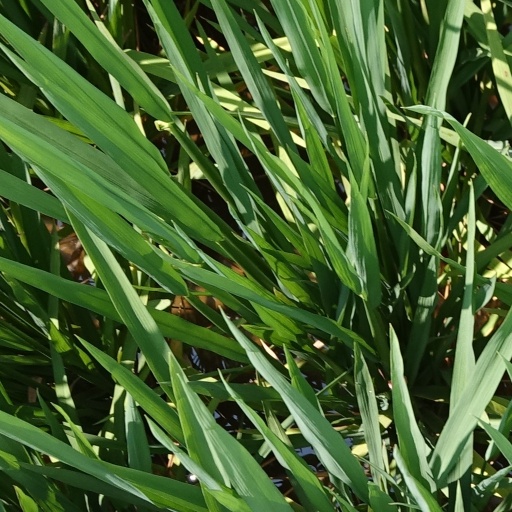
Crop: rice